The Pussycat Dolls

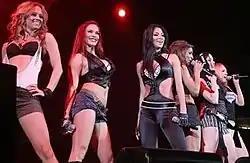
The Pussycat Dolls performing at the Tacoma Dome, Washington on December 10, 2006.

During 2003, Antin struck a joint venture with Interscope Records to develop the Pussycat Dolls into a brand, with Jimmy Iovine assigning the project to Ron Fair. Auditions followed suit, for a separate group which would not include celebrity members. Singers Nicole Scherzinger, Melody Thornton and Kaya Jones were recruited, joining Bachar, Roberts, Sutta, Wyatt, Batten, Campbell and Antin to form a new recording group. In February 2004, they performed "Big Spender" live at the MTV Asia Awards. In 2004, they recorded "We Went as Far as We Felt Like Going" for the "Shark Tale" soundtrack and recorded the single, "Sway" which is featured on the soundtrack of "Shall We Dance?" The group briefly reunited with Electra for a guest performance at "VH1 Divas 2004" where they performed "Tainted Love", "You Can Leave Your Hat On" (with Tom Jones) and "Girls on Film" before joining the headliners in a finale of "New Attitude" alongside Patti LaBelle. Kaya Jones left the group in September 2004, while Batten and Campbell left in January 2005. Antin would eventually shift into a strictly managerial and creative role.